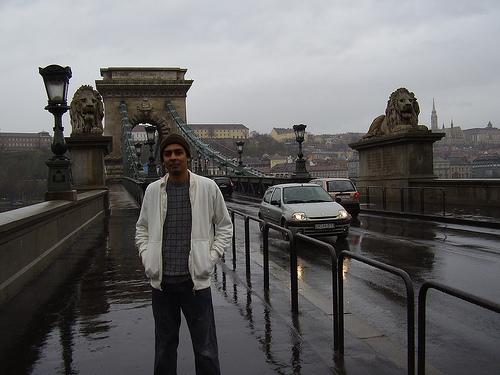
Weather: rain or strom